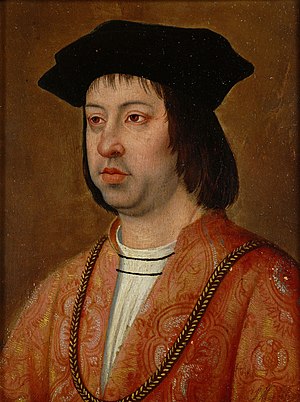
Aragoniens regenter / Huset Trastámara, 1412–1516
Ferdinand 2.
Dette er en liste over Aragoniens regenter. Med Aragonien menes Kongeriget Aragonien, som var et selvstændigt kongerige i middelalderen. I dag er Aragonien en autonom region i det nordøstlige Spanien. Kongeriget Aragonien blev dannet i 1035, da Grevskabet Aragonien blev udskilt som et selvstændigt kongerige fra Kongedømmet Navarra i henhold til testamentet efter kong Sancho 3. I 1164 forenedes Kongeriget Aragonien i en personalunion med Grevskabet Barcelona i den Aragonske Krone. I det 13. århundrede blev kongedømmerne Valencia, Mallorca og Sicilien tilføjet kronen og i det 14. århundrede Kongeriget Sardinien og Corsica. Den Aragonske Krone blev endelig i 1479 forenet med Kastilien i en ny personalunion, som førte til Spaniens grundlæggelse. Den Aragonske Krone og dets kongeriger fortsatte med at eksistere indtil 1714, da dets konstitutioner blev opløst i Nueva Planta dekreterne ved afslutningen af den Spanske Arvefølgekrig.